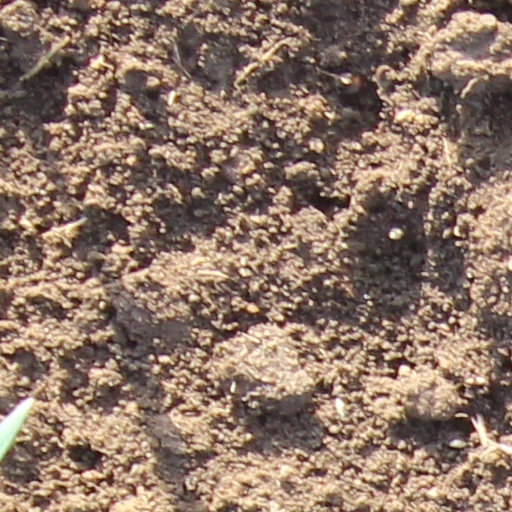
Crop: wheat